Liao Changyong

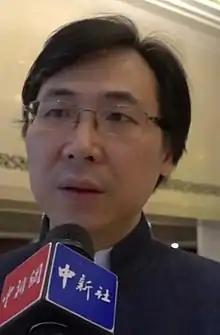
Liao in March 2019

Prof. Liao Changyong (born October 25, 1968), sometimes referred in English media as C. Y. Liao or Changyong Liao, is a Chinese operatic baritone and academic. He won first prize in three different international competitions in 1996 and 1997: Operalia; the French International Singing Competition of Toulouse; and the Queen Sonja Singing Competition. While his performance career has mainly been in China, he has appeared as a guest artist with opera companies and orchestras internationally. He is the president at the Shanghai Conservatory of Music.